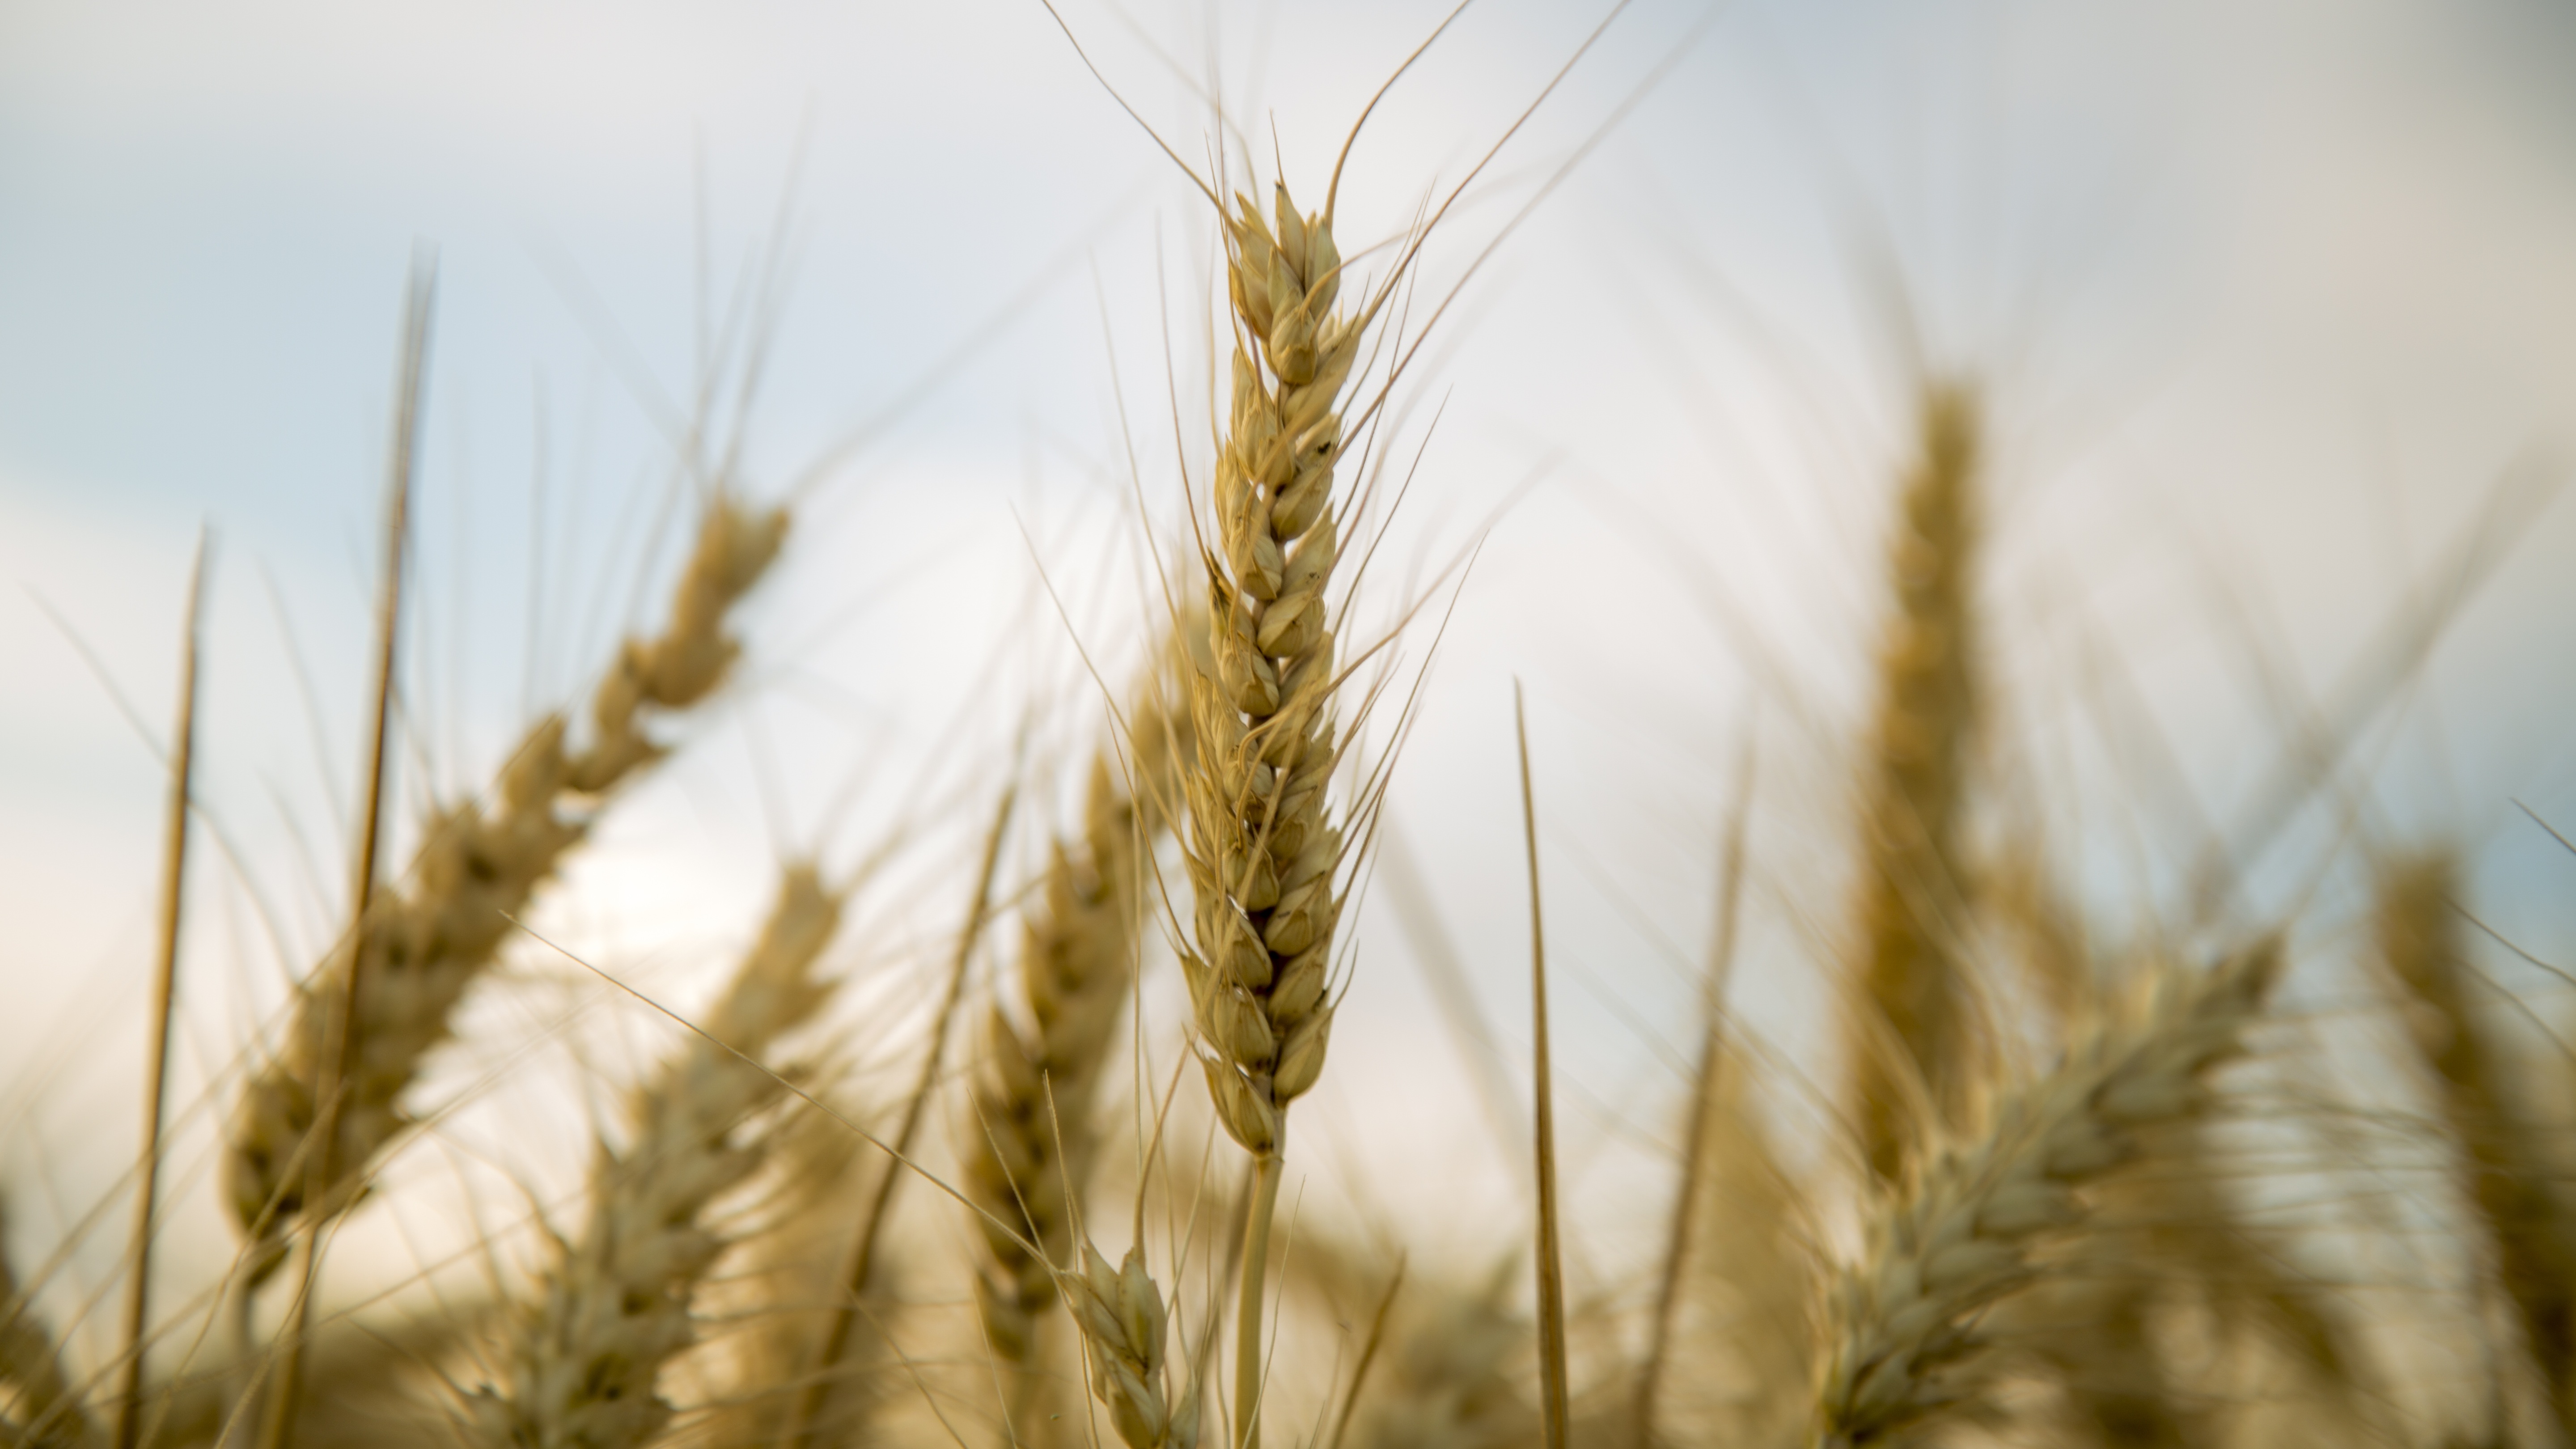
grass, plant, field, barley, wheat, food, crop, agriculture, close up, rye, beautiful, flowering plant, commodity, grass family, plant stem, land plant, food grain, einkorn wheat